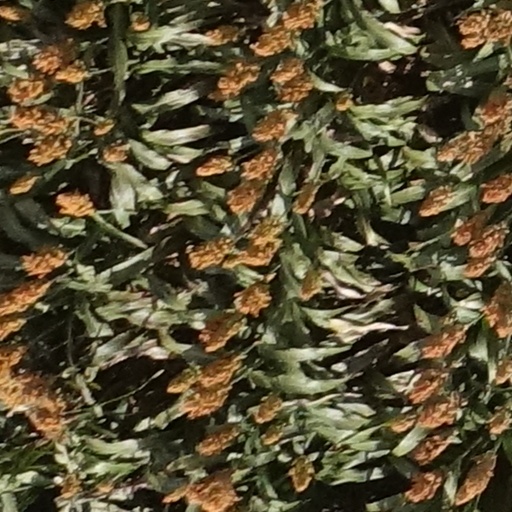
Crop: sorghum